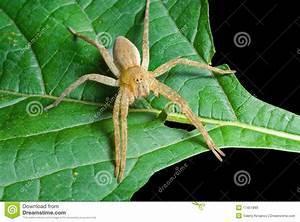
spider